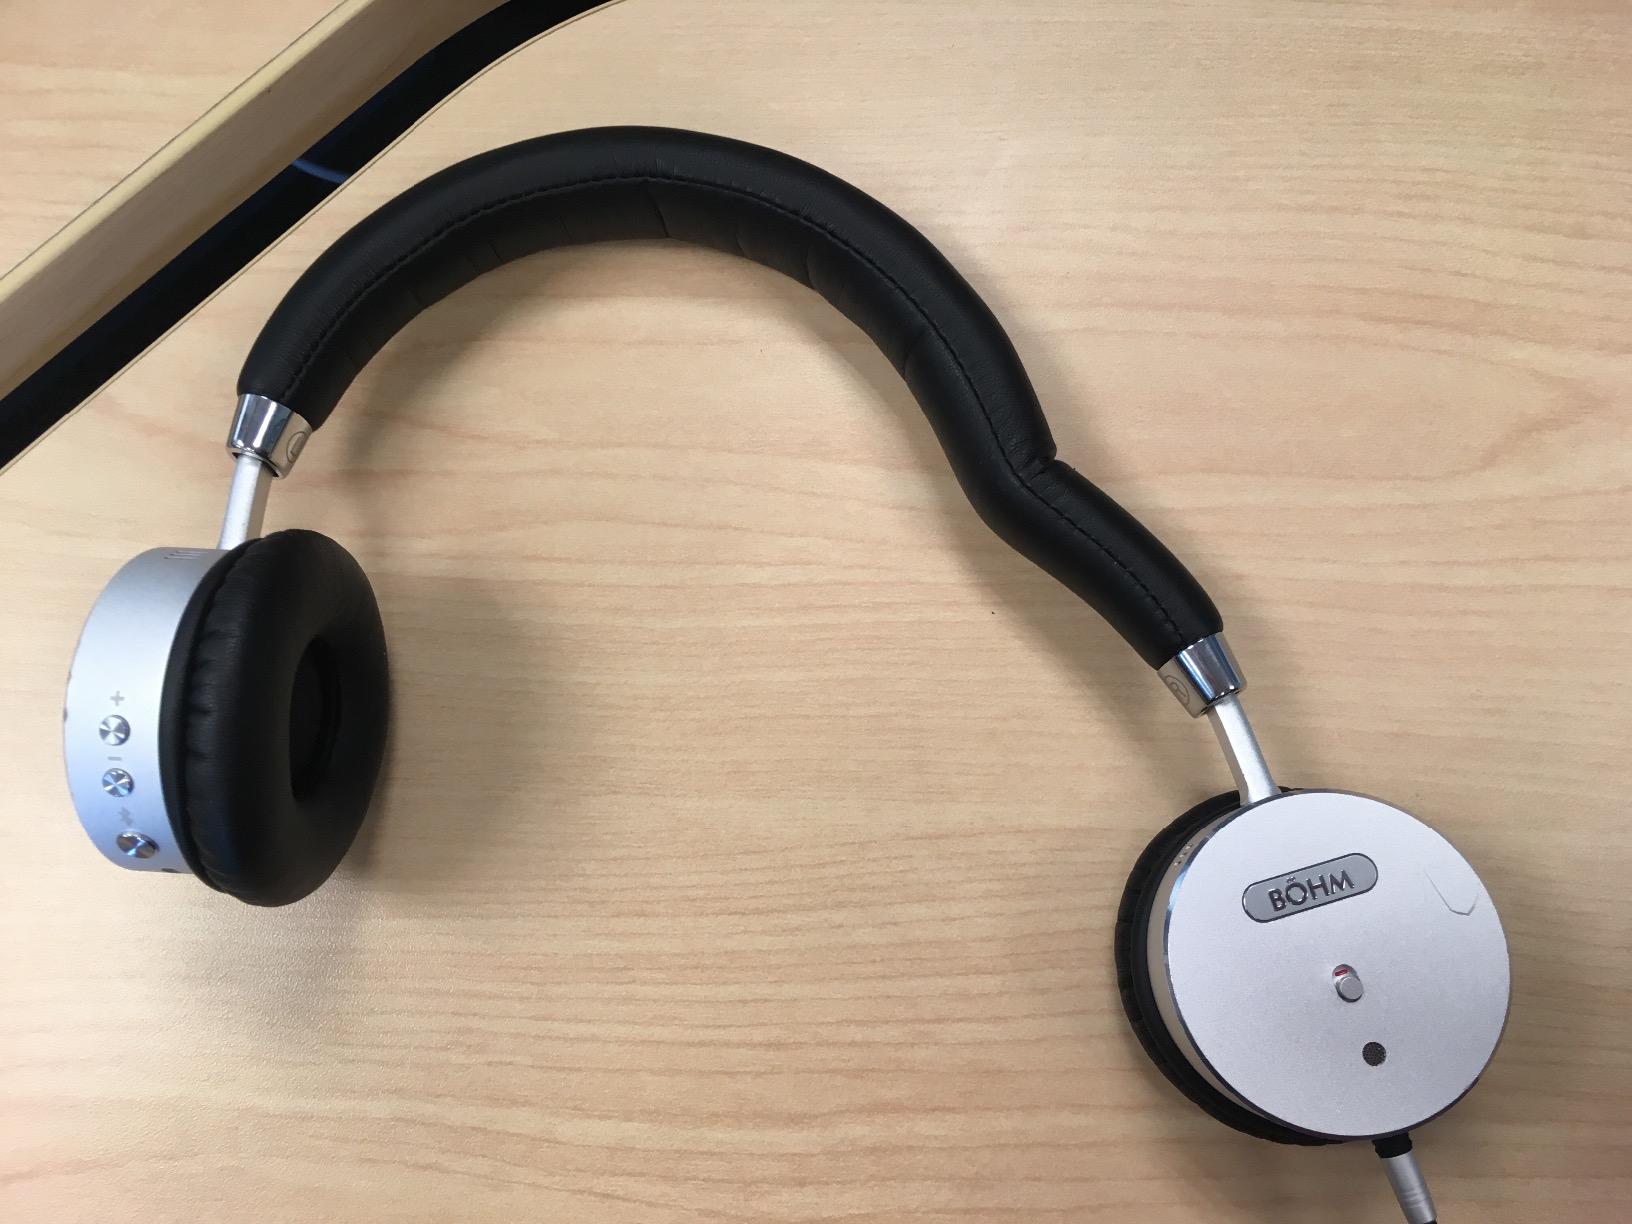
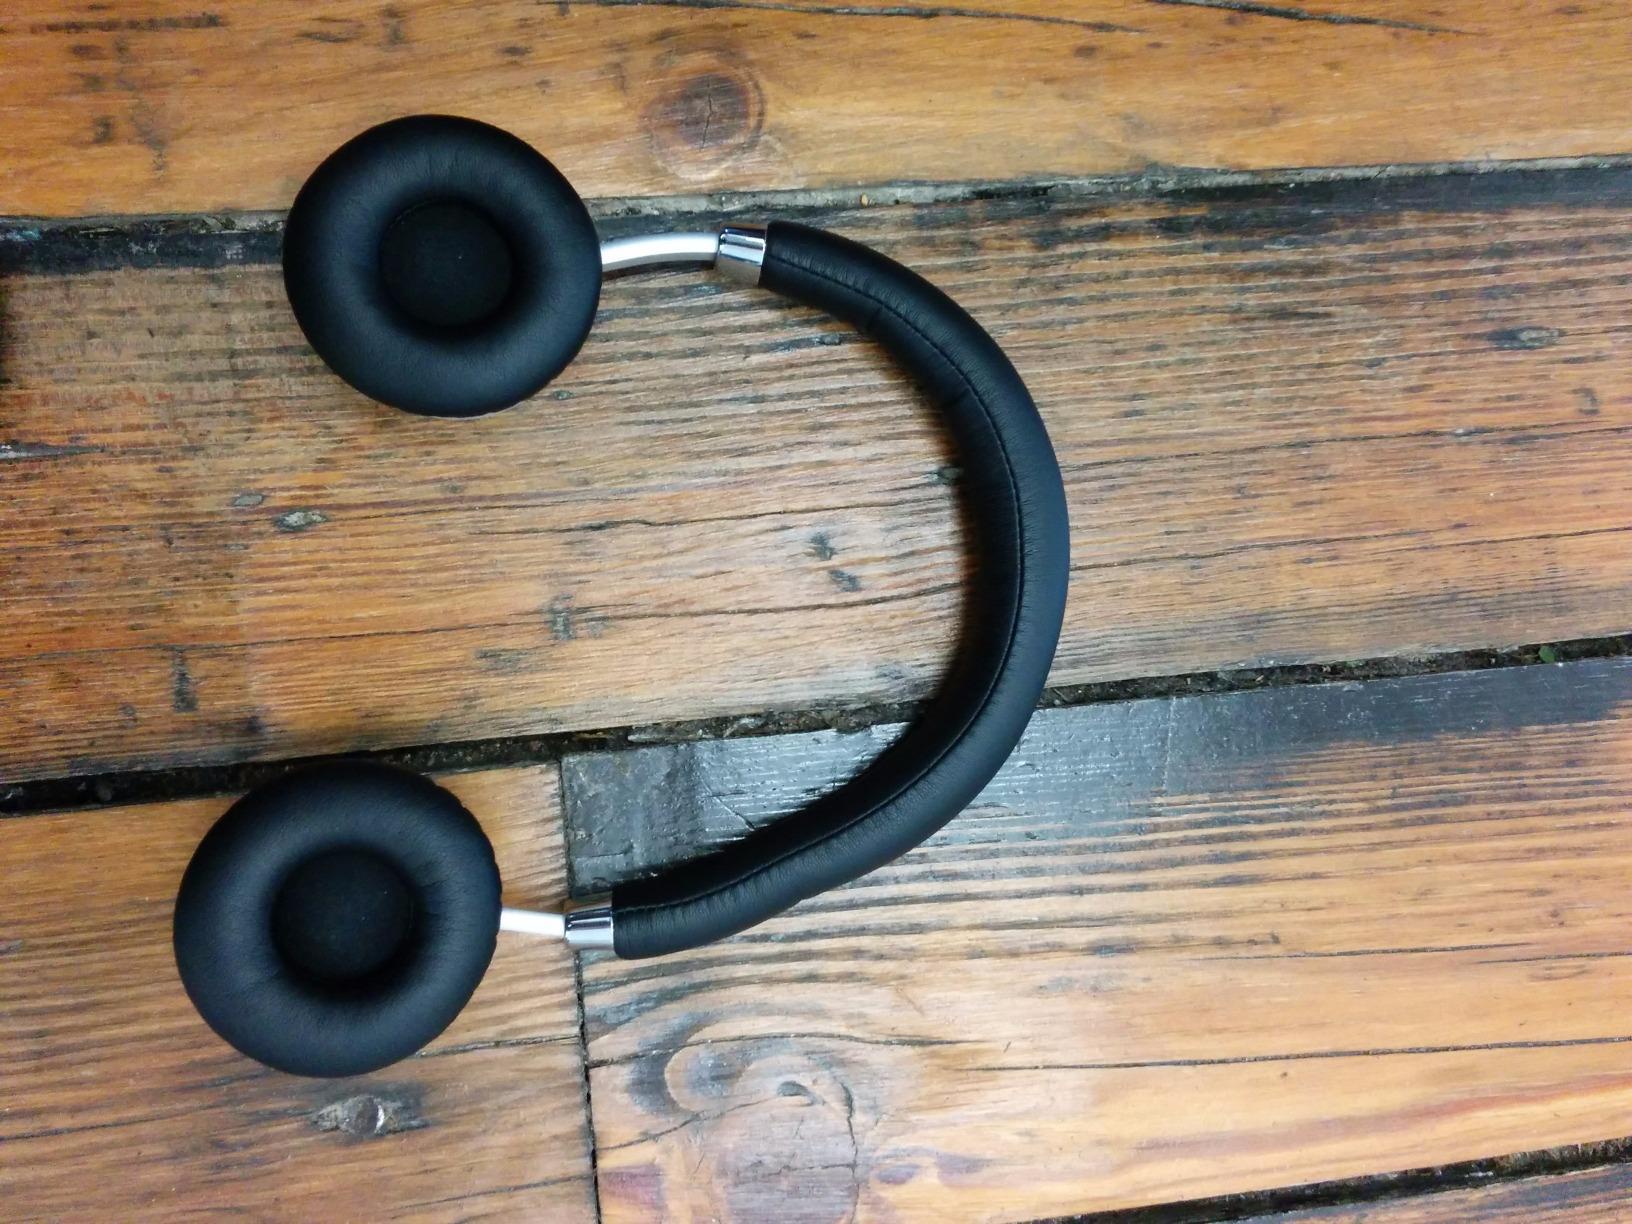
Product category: headphones
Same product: yes